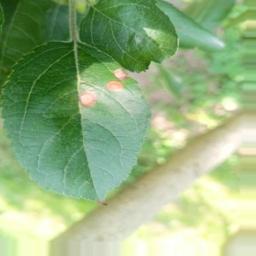
Label: Alternaria